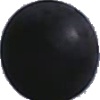
Label: Grape Blue 1